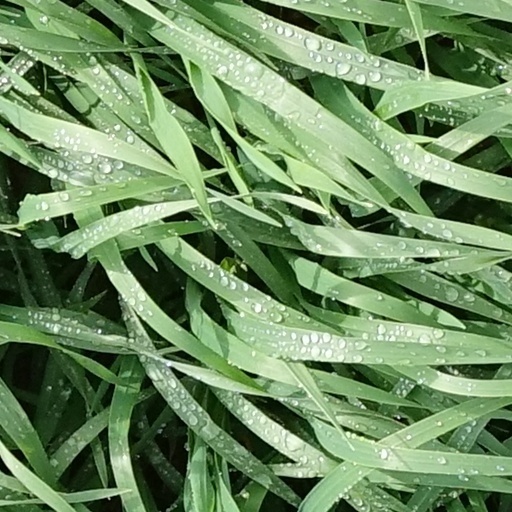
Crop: wheat